Athletics at the 1928 Summer Olympics – Men's shot put

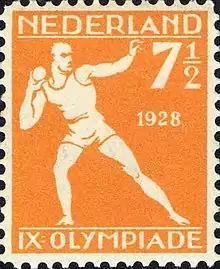
Men's shot put at the 1928 Summer Olympics on a stamp of the Netherlands

The men's shot put event was part of the track and field athletics programme at the 1928 Summer Olympics. The competition was held on Sunday, 29 July 1928. Twenty-two shot putters from 14 nations competed. The maximum number of athletes per nation was 4. The event was won by Johnny Kuck of the United States, the nation's second consecutive, and seventh overall, victory in the men's shot put. Kuck set a new world record. Future film star Bruce Bennett, then still using his birth name Herman Brix, took silver. Emil Hirschfeld won Germany's first shot put medal with bronze.